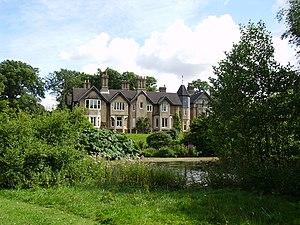
Sandringham House est une résidence de la famille royale britannique, située près du village de Sandringham, dans le Norfolk. Le palais est une demeure privée des Windsor et se trouve au nord-ouest d'un vaste domaine royal de 3 200 ha classé lui-même comme Area of Outstanding Natural Beauty.
York Cottage est une maison située sur le domaine de Sandringham, dans le Norfolk en Angleterre.